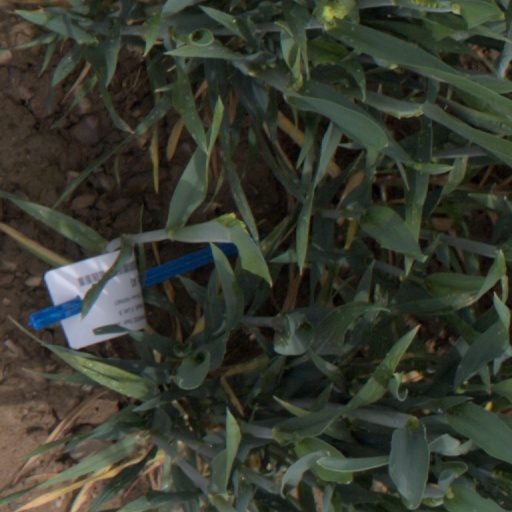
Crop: wheat